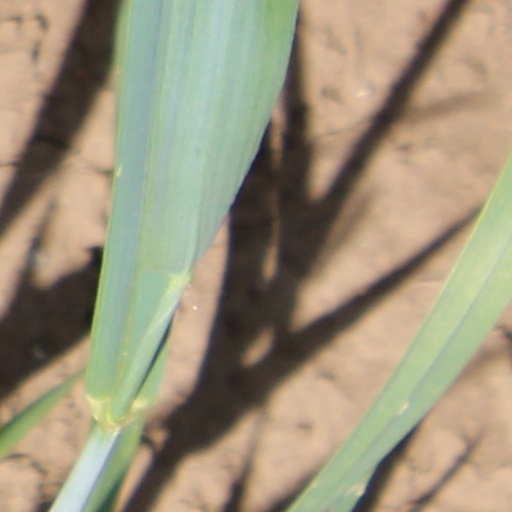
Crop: wheat